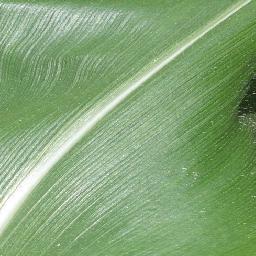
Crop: corn
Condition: (maize)_healthy